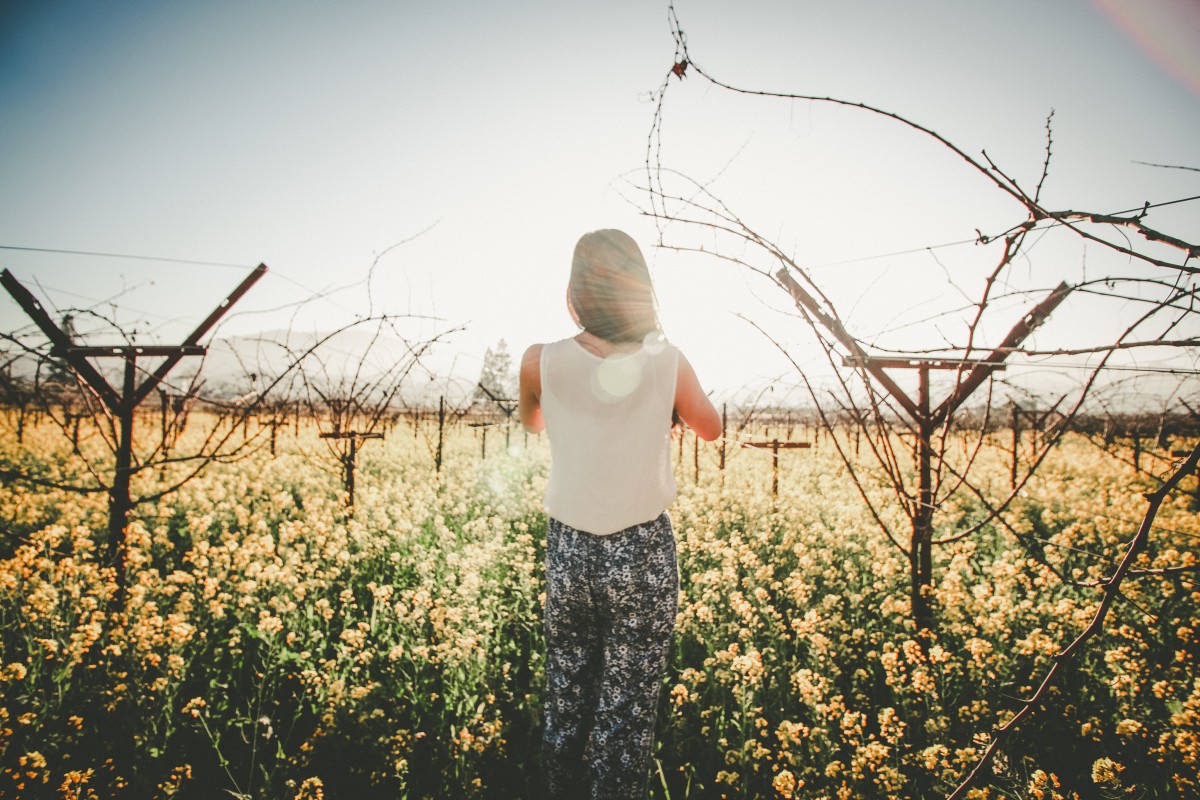
Tags: tree, nature, outdoor, branch, plant, woman, sunset, field, sunlight, morning, leaf, flower, spring, autumn, agriculture